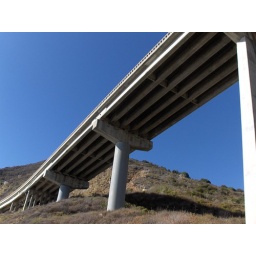
Some of the park was a beach - we had to cross under the highway to get there.